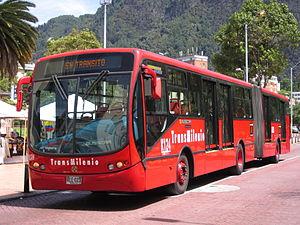
Les transports en Colombie sont régulés par le ministère des Transports. La route est le principal moyen de transport, presque 70 % du transport de marchandises est fait par la route, contre 27 % par le rail, 3 % par transport fluvial et 1 % par les airs. Pourtant, la Colombie possède l'un des taux les plus bas de routes par habitant d'Amérique latine. Le seul moyen de transport dans 60 % du pays est le transport fluvial, mais les groupes de guérilleros contrôlent les voies navigables dans le sud et le sud-est.